2006 United Nations Climate Change Conference

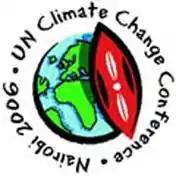

The 2006 United Nations Climate Change Conference took place between November 6 and 17, 2006 in Nairobi, Kenya. The conference included the 12th Conference of the Parties to the UN Framework Convention on Climate Change (UNFCCC) (COP12) and the second Meeting of the Parties to the Kyoto Protocol (MOP2).